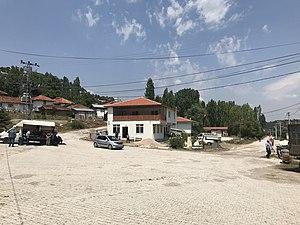
Centre-ville du village de Başmakçı prise le 2 août 2019 après la prière islamique du vendredi. Türkçe: Başmakçı köyünün şehir merkezi, Cuma namazından sonra 2 Ağustos 2019 tarihinde alınmıştır.
Başmakçı est un village turc qui se trouve dans la province de Burdur dans la région méditerranéenne.